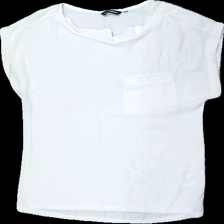
View: front
Type: T-shirt
Category: Ladies
Brand: Kappahl
Colors: White
Material: 57% polyester, 43% cotton
Cut: Regular, C-collar
Season: All
Damage: Slight pilling around collar
Damage location: top center
Price range: <50
Recommended usage: Export
Comment: Slightly washed out, a few pulled threads